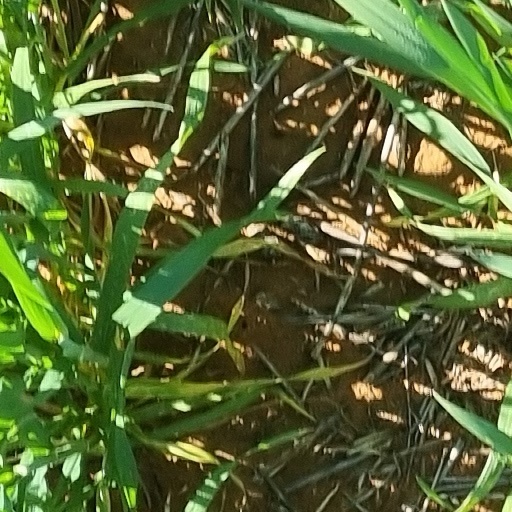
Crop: wheat